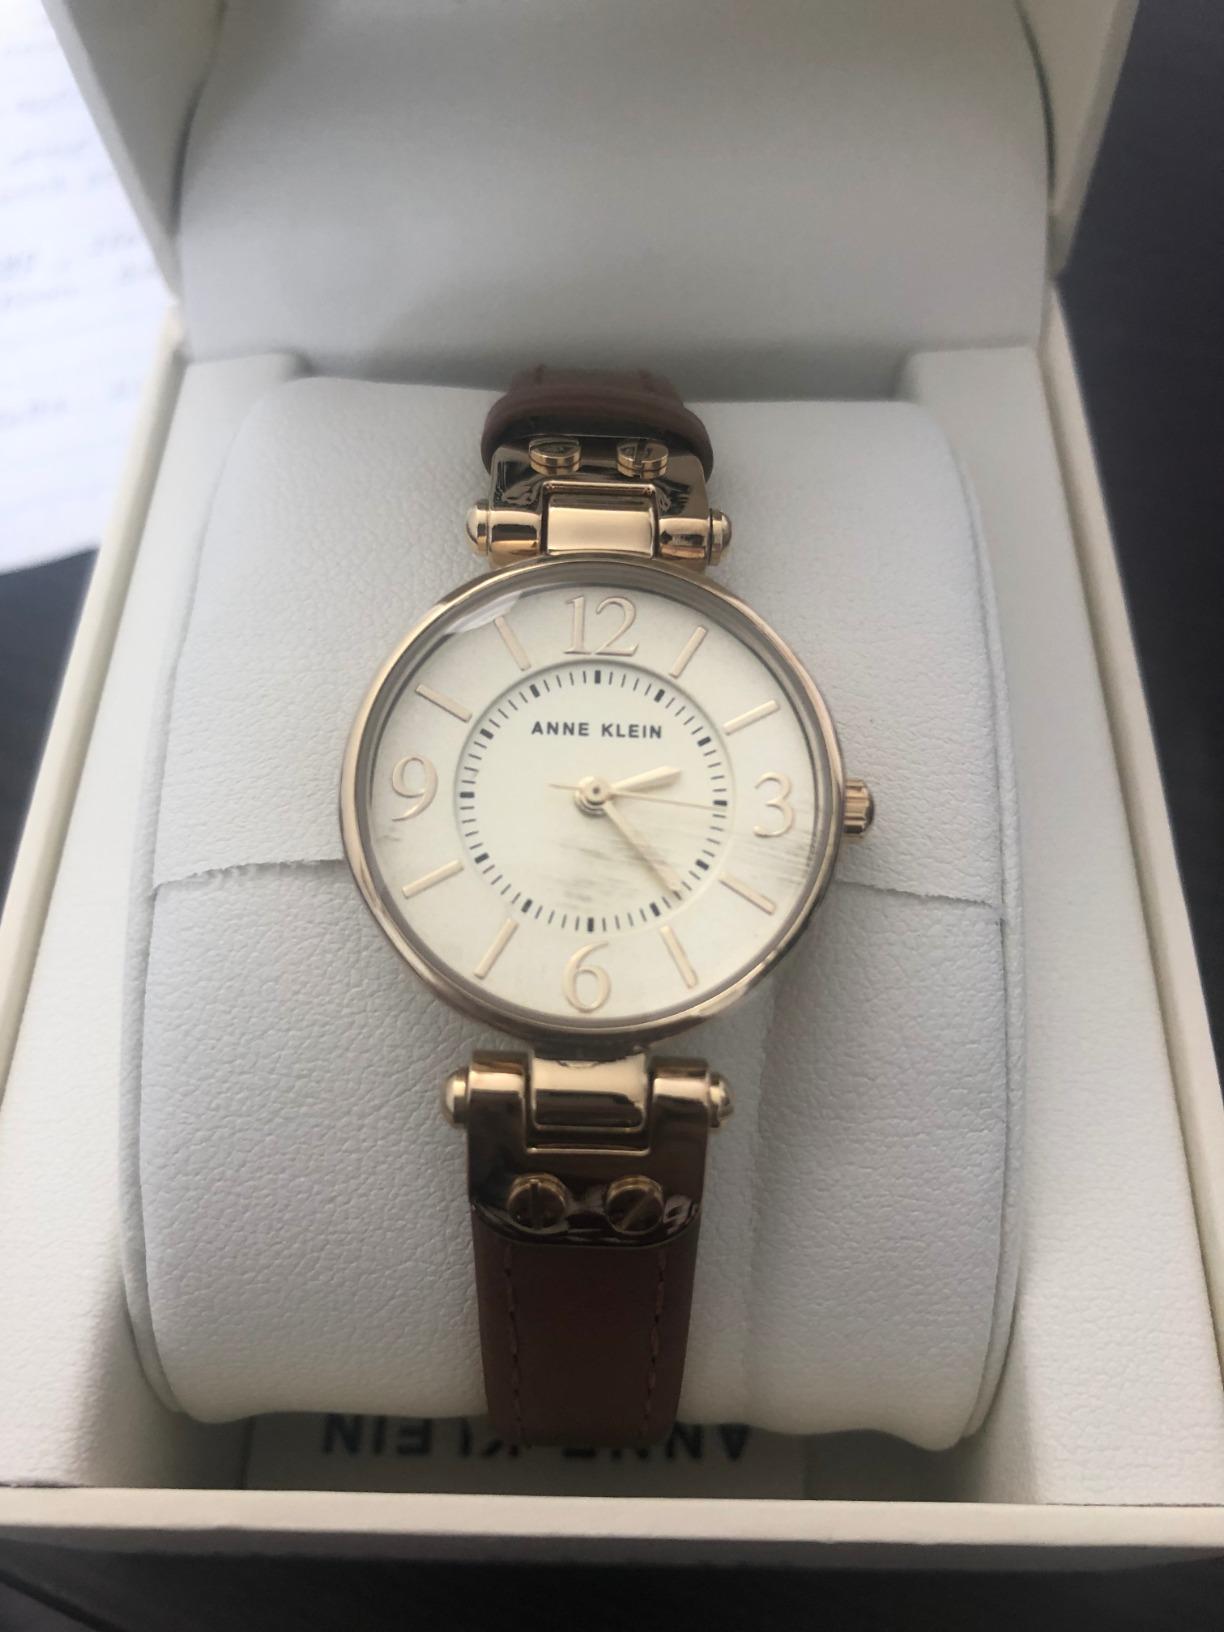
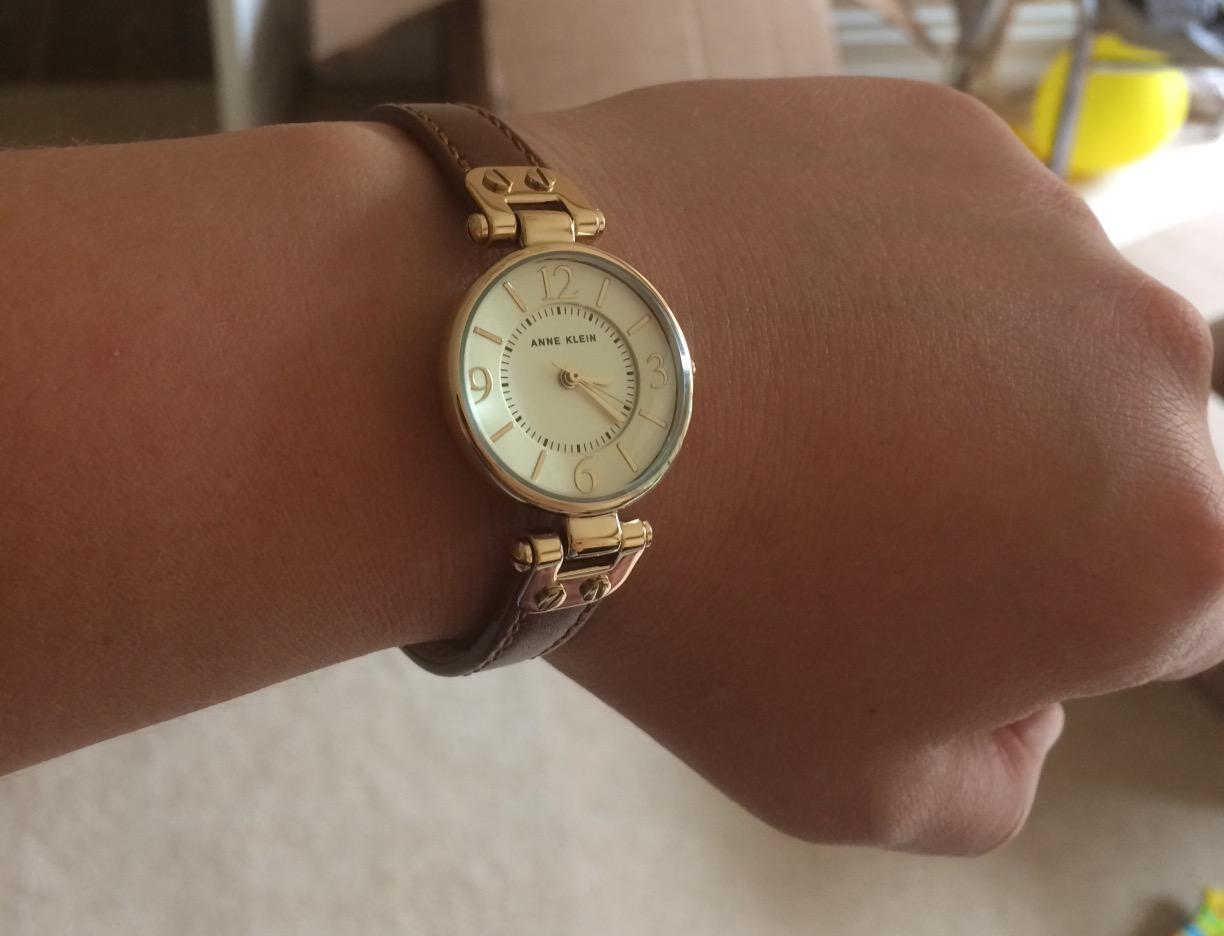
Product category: accessories_watch
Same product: yes